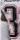
Number: 3